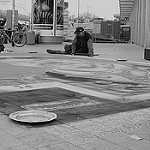
Label: street